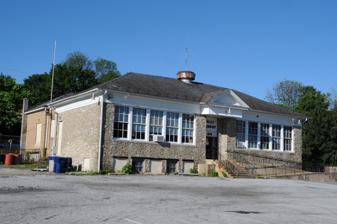
Building: Passtown Elementary School
Country: United States of America
Year built: 1923
United States historic place Passtown Elementary School U.S. National Register of Historic Places Passtown Elementary School in 2022 Show map of Pennsylvania Show map of the United States Location 890 West Lincoln Hwy., Valley Township , Pennsylvania , US Coordinates 39°59′02″N 75°50′45″W / 39.9839°N 75.8459°W / 39.9839; -75.8459 Built 1923 Architectural style Colonial Revival NRHP reference No. 100007787 Added to NRHP June 13, 2022 Passtown Elementary School is a historic American school building in Valley Township , Chester County , Pennsylvania . Built in 1923 and expanded in 1950, this racially segregated school anchored the mostly African American Hayti neighborhood, just west of the city of Coatesville . Passtown was listed on the National Register of Historic Places on June 13, 2022. Description and history Passtown Elementary School, also called Pass School, was constructed as a two-room schoolhouse in 1923 and expanded to four rooms in 1950. It replaced a one-room schoolhouse across the street that was built in 1914. The school served elementary and middle-schoolers from the African American community that grew up in the Hayti neighborhood, just west of the industrial city of Coatesville, in the years following the American Civil War . Together with the First Baptist Church of Passtown nearby, the school was an anchor for the local Black community. After the U.S. Supreme Court ruled school segregation unconstitutional in the Brown v. Board of Education decision of 1954, Passtown Elementary School was racially desegregated in 1957. Passtown was a school into the 1960s. At various times, the building hosted dances and festivals and served as a community center, polling site, childcare location, and temporary church. After its educational purposes ceased, the building functioned as municipal offices for 30 years. As of 2020, the town planned to vacate the building soon, and its fate was unclear. Backed by the Pennsylvania state preservation office, the Hayti Historical Society has spearheaded efforts to preserve the school. According to its National Register of Historic Places nomination, Passtown Elementary School is historically significant as an African American schoolhouse and one of Chester County's few formerly segregated schoolhouses still in existence. See also National Register of Historic Places listings in northern Chester County, Pennsylvania References